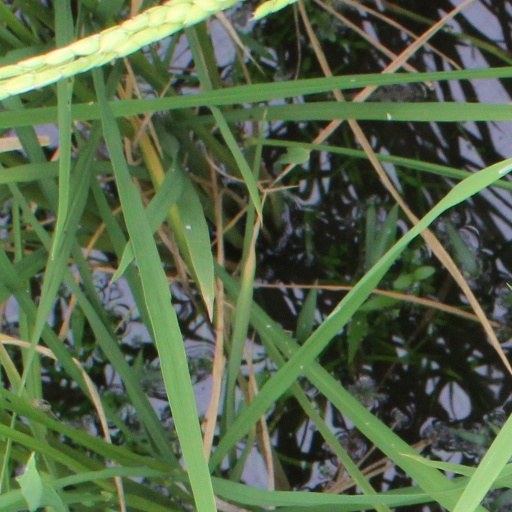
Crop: rice